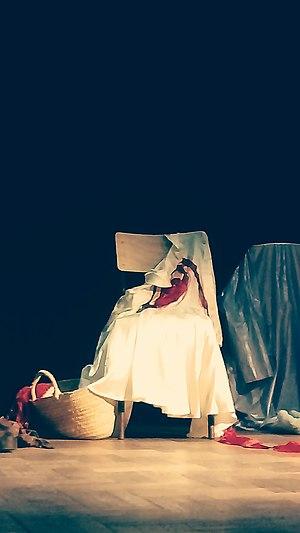
Photographie du costume créé par Michèle Larrouy pour l'épisode des Sept filles de l'ogre dans le seul-en-scène ""Contes à rebours"" de l'autrice et comédienne Typhaine D. Le passage traite de viol, de pédophilie et d'inceste. Prise de vue depuis le public avant l'ouverture de la représentation du 8 mars 2018, Journée internationale de la lutte pour les droits des femmes, organisée par la mairie du 2e arrondissement de Paris.
Typhaine Duch, dite Typhaine D, née le 1ᵉʳ octobre 1986 en région parisienne, est une comédienne, autrice, dramaturge, metteuse en scène et professeure de théâtre française.